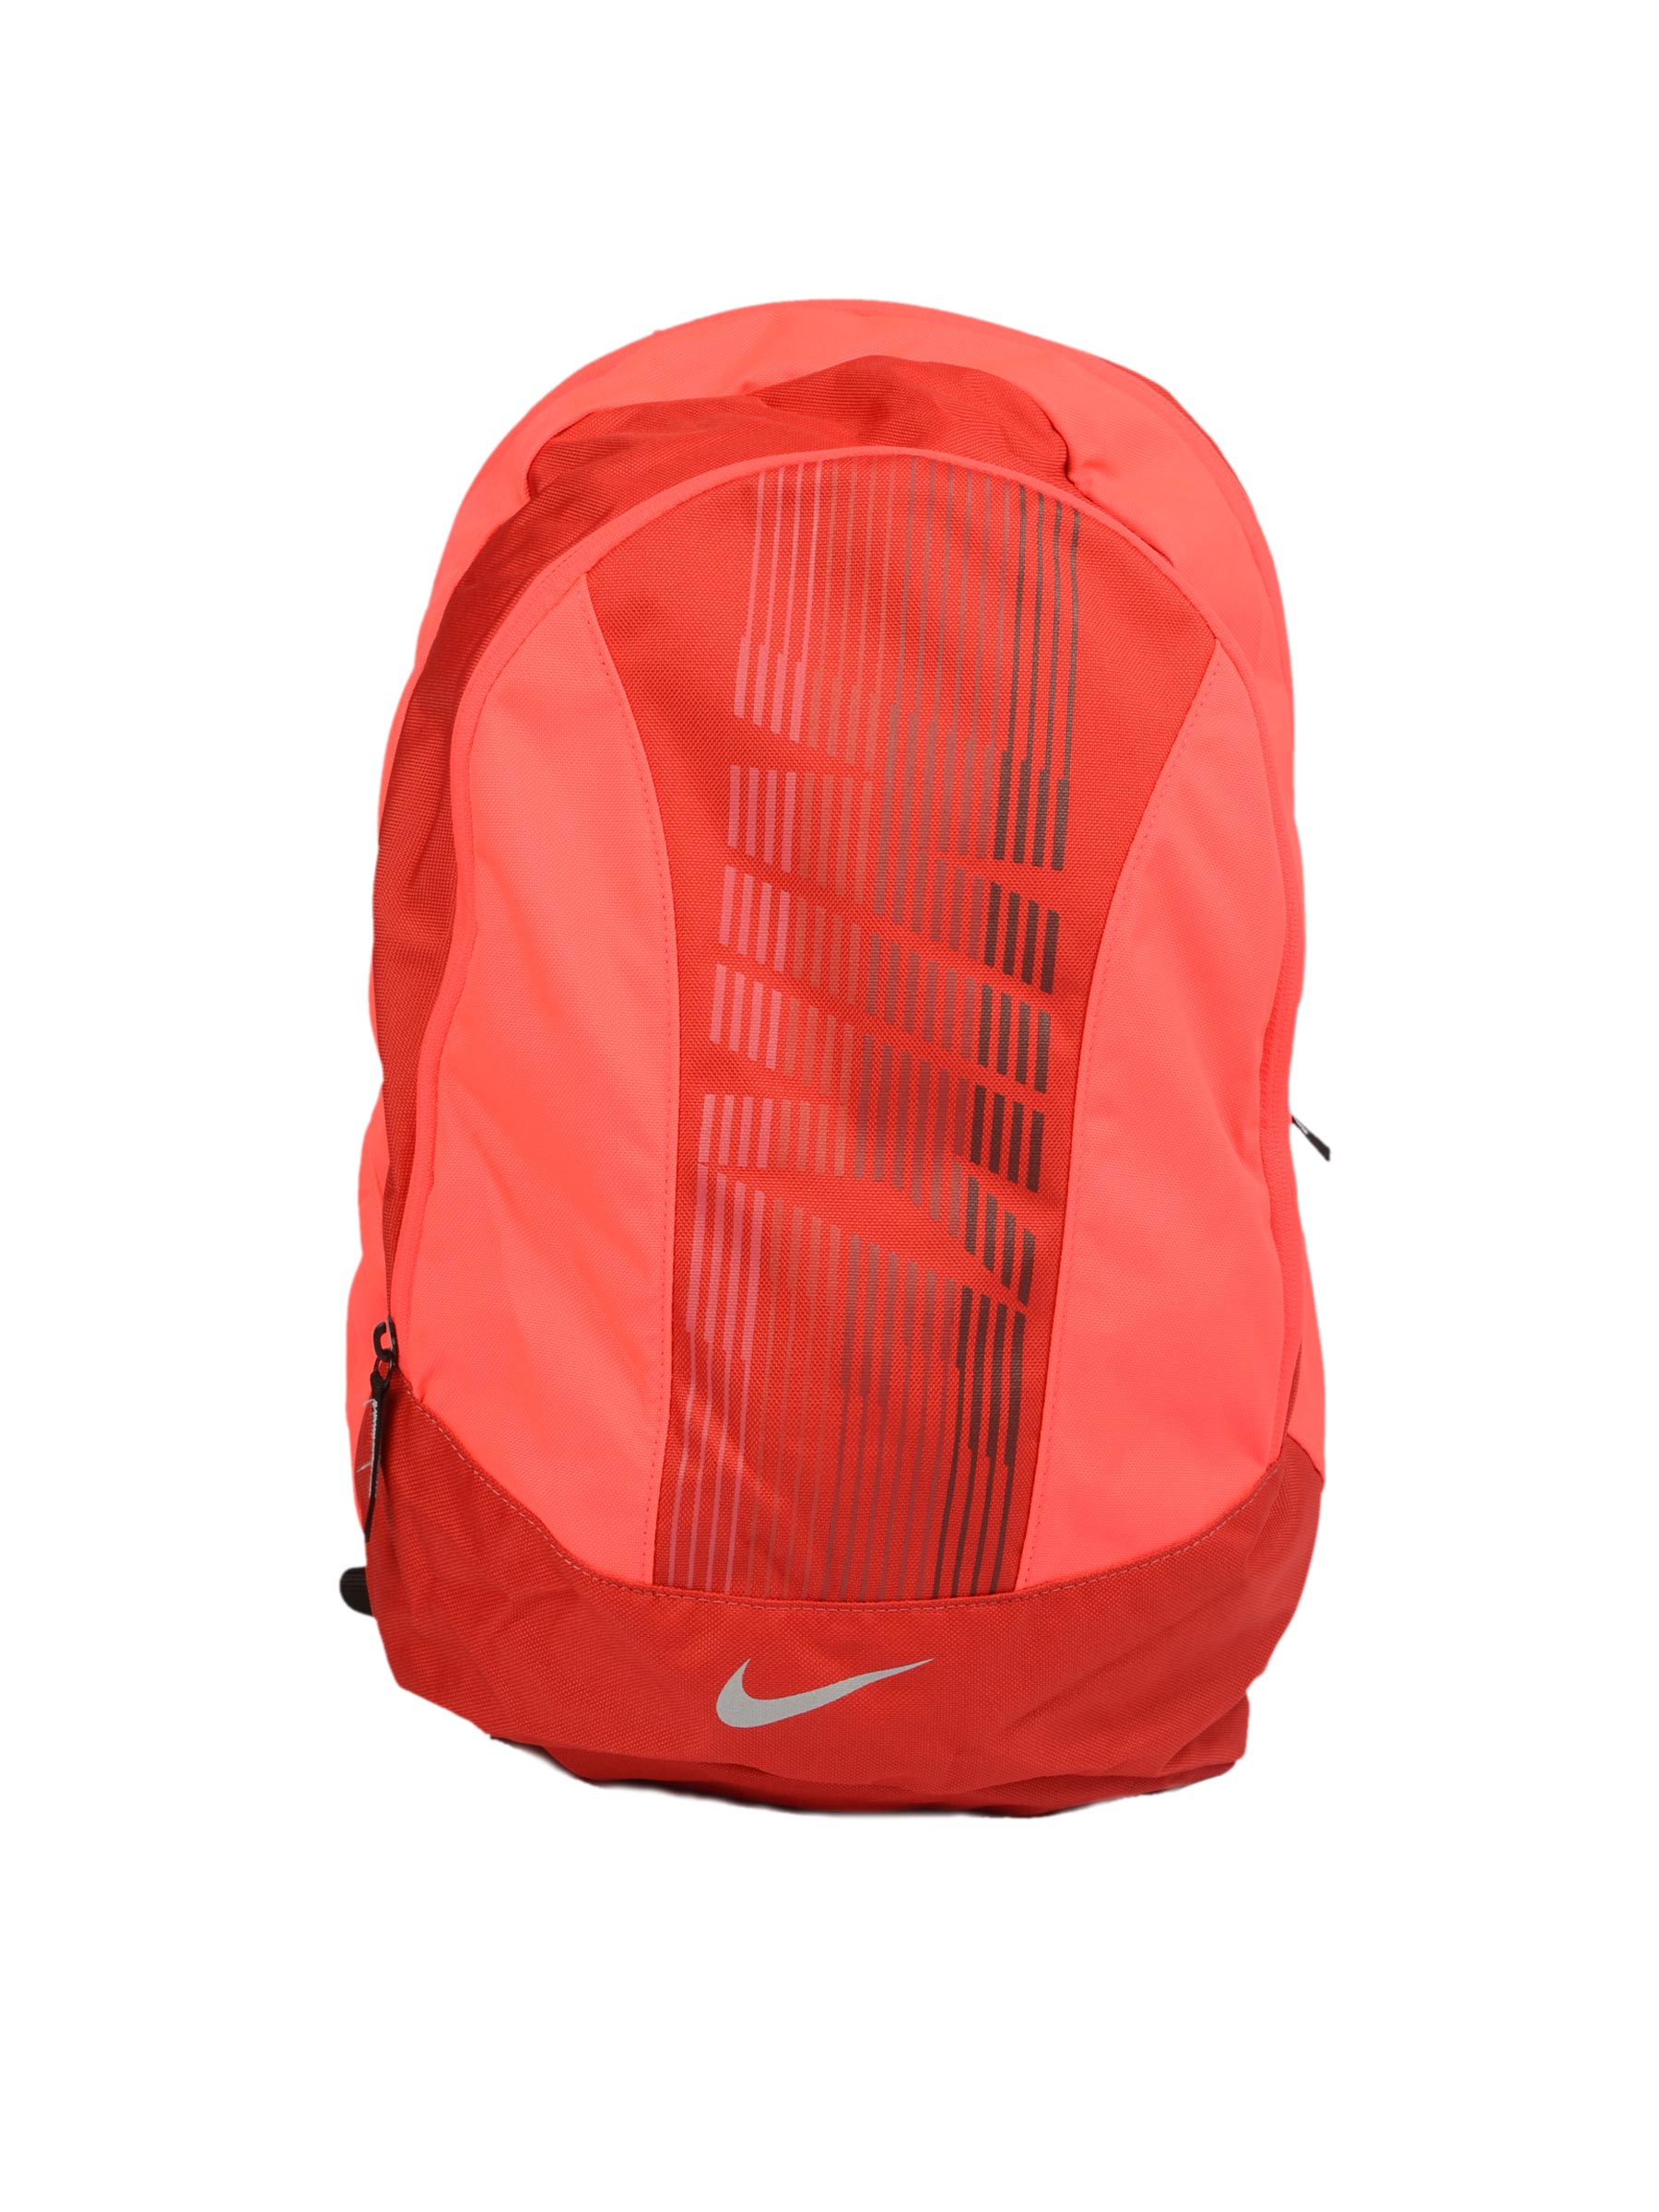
Nike Unisex Nike Graphic Red Backpacks
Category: Accessories / Bags / Backpacks
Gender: Unisex
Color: Red
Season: Summer 2011
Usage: Sports